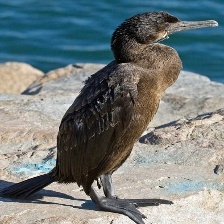
Species: BRANDT CORMARANT
Scientific name: PHALACROCORAX PENICILLATUS